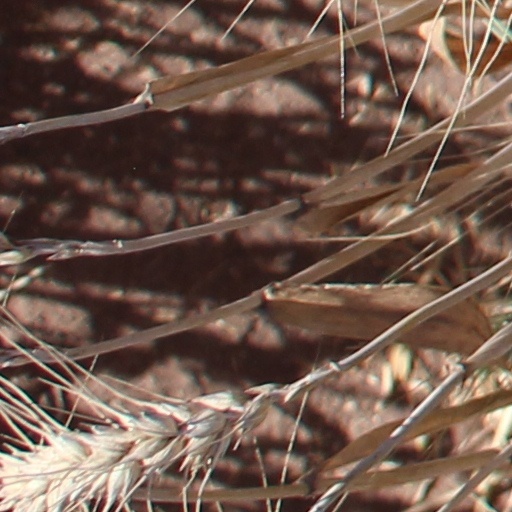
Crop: wheat